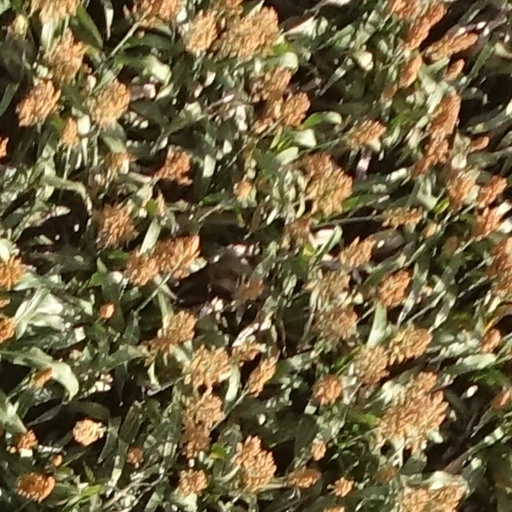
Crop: sorghum